Outline of classical music

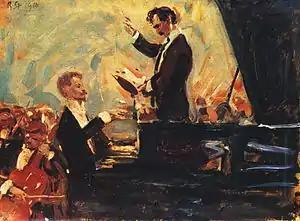
"Klavierkonzert mit Alexander Skrjabin unter Leitung von Sergei Kussewitzky" by Robert Sterl (1910), Galerie Neue Meister, Dresden.

Classical music – Art music of the Western world, considered to be distinct from Western folk music or popular music traditions.